Capture of La Boisselle

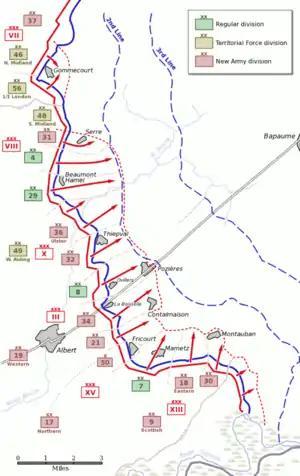

January began frosty, which solidified the ground but wet weather followed and soon caused diggings to collapse, making movement impossible after a few days, leading to tacit truces to allow supplies to be carried to the front line at night. The rains eased and Bavarian Engineer Regiment 1 continued digging eight galleries at the south end of La Boisselle, towards , which had been captured by the French in December and which became known as (Shell Farm) to the Germans and later Glory Hole by the British. On 5 January, French sappers were heard digging near a gallery and a camouflet was quickly planted and blown, collapsing the French digging and two German galleries in the vicinity. A charge was blown on 12 January, which killed more than forty French soldiers. On 18 January, Reserve Infantry Regiment 120 made a surprise attack and destroyed the 7th and 8th companies of the 65th Infantry Regiment, taking